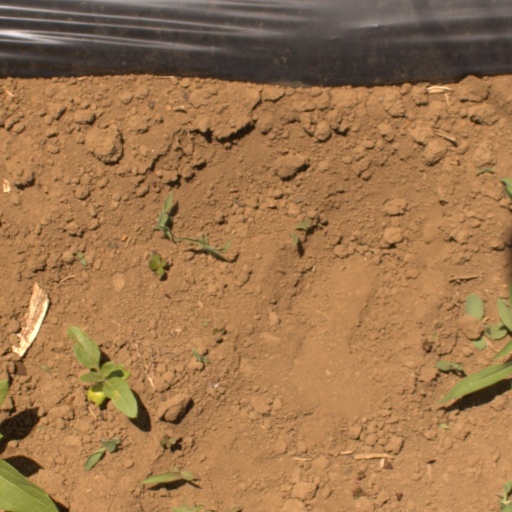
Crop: Jerusalem artichoke